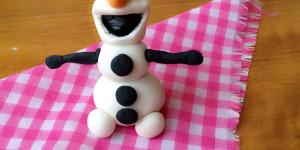
figuras de fondant olaf frozen